Taylan Susam

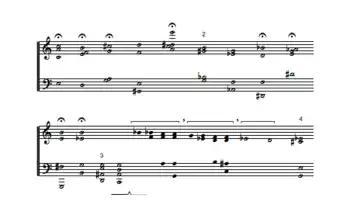
Excerpt from "tombeau" (2014)

In 2009, Susam began working on his "nocturnes", composing a one-page nocturne every day. Musical Toronto describes Susam's "nocturnes" as follows: "The modal arc of this piece traverses the entire keyboard, note by isolated note. The meditative questioning of this night music invites an almost existential concentration." In another review, the piece is said to "[defy] the daily movement we experience toward and away from nighttime, as if night simply were, unchanging and unrelenting in its night-ness." Susam himself has described this piece as a musical exploration of "how our souls are affected by our sometimes faint and doubtful perception of the world."